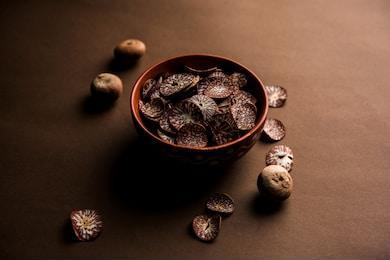
Label: others